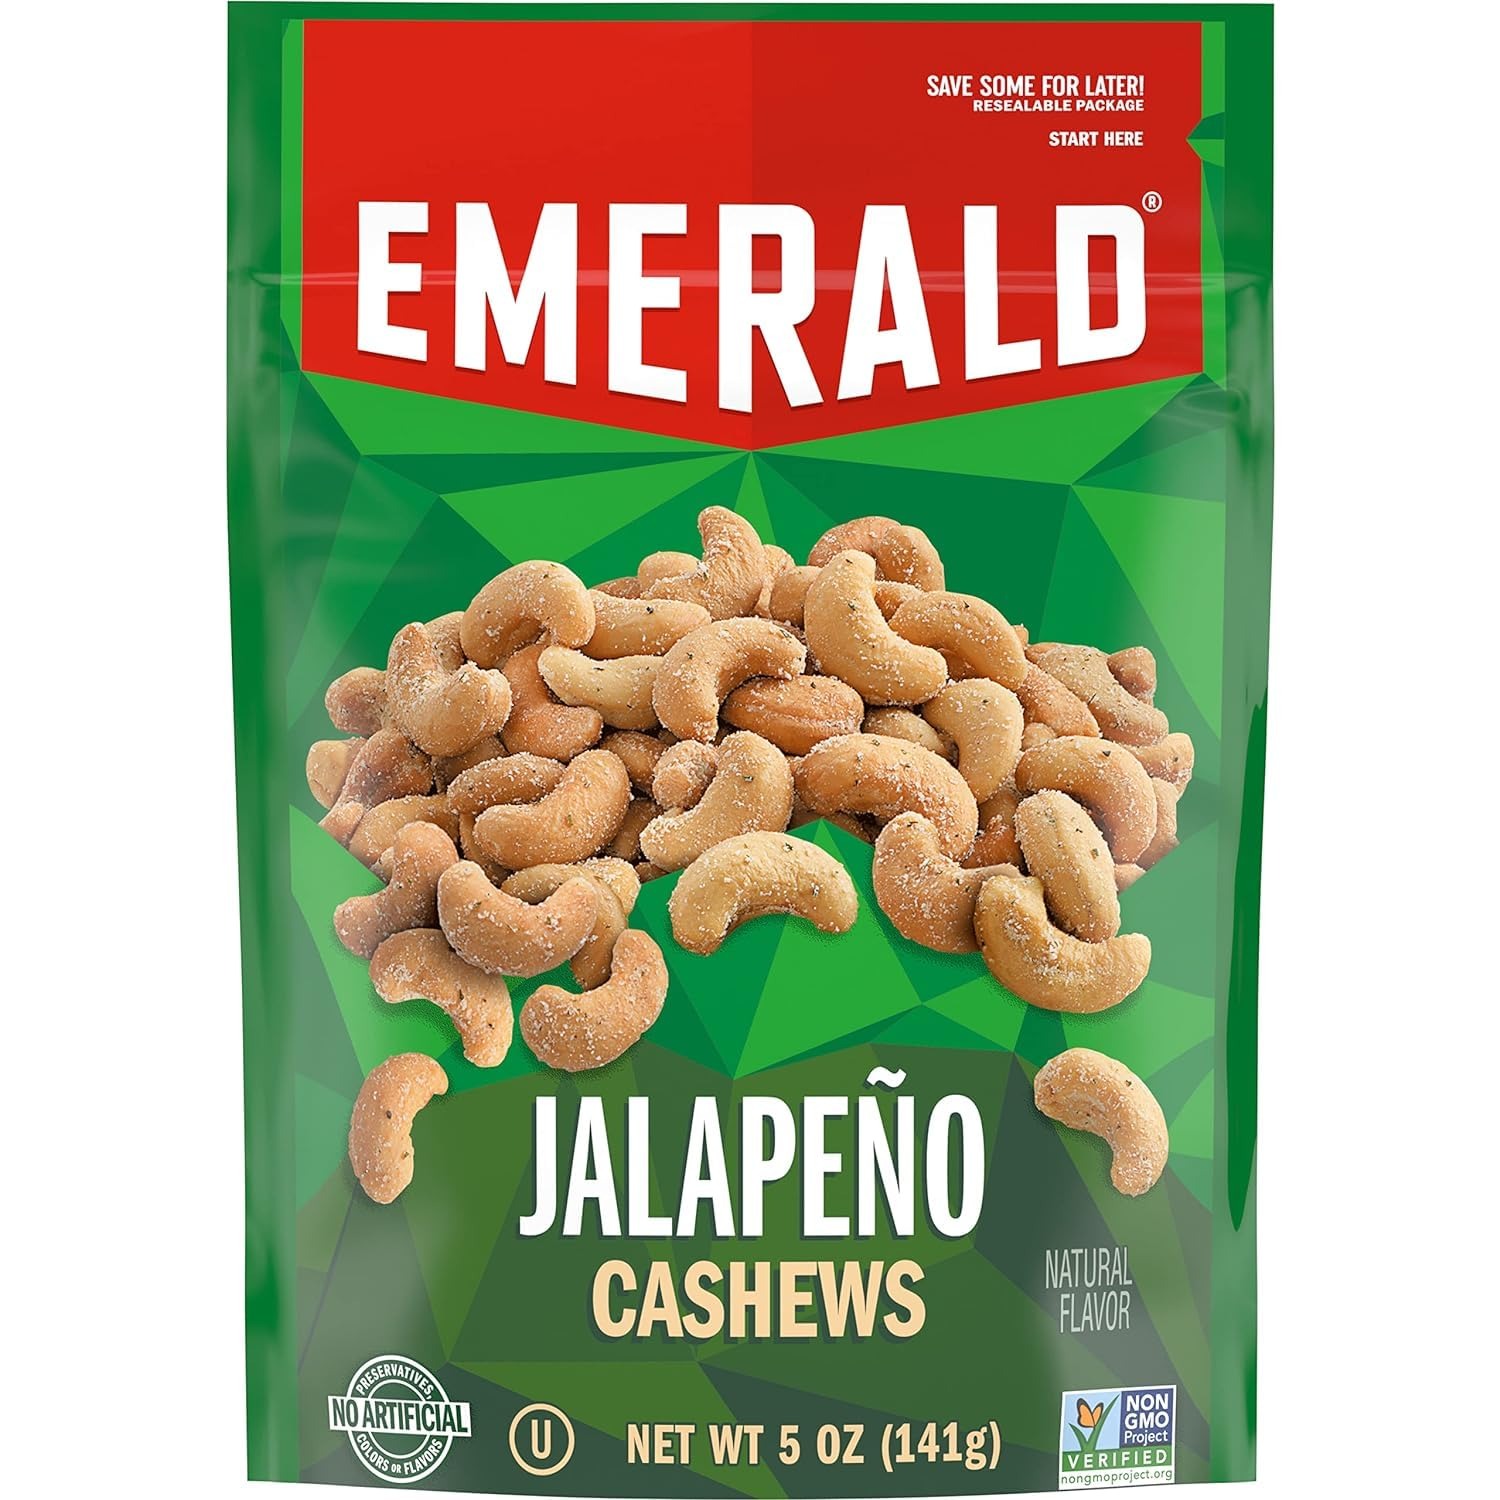
Item Name: Emerald Nuts, Jalapeno Cashews, 5 Oz, Resealable Bag (Pack of 12)
Bullet Point 1: SPICE UP THE FLAVOR: Drop a fiery bomb on your cashew cravings with a hot, heaping handful of these spicy jalapeño nuts. It’s another tasty breakthrough from the nutty Nutologists at Emerald!
Bullet Point 2: ONLY THE GOOD STUFF: We source only the tastiest, highest-quality nuts! Our whole cashews are Kosher Certified, non-GMO, and contain no artificial preservatives, flavors or synthetic colors.
Bullet Point 3: A NUTRITIOUS CHOICE: Nuts are the ideal on-the-go, read-to-eat, travel-friendly snack for kids and adults! Our seasoned cashews contain no high fructose corn syrup.
Bullet Point 4: NUTTY SATISFACTION: Every batch is seasoned to righteousness! Our secret is in our unique seasoning blend and distinct taste that each nut provides.
Bullet Point 5: CONVENIENT RESEALABLE BAG: The 5 oz stand-up, recloseable pouch ensures ultimate freshness. Bring these along for a snack or lunch at work, school or home! Ideal for snacking and sharing, these are a must-have for the pantry!
Product Description: ¿Habla cashew caliente? Drop a fiery bomb on your cashew cravings with a hot, heaping handful of these spicy jalapeño nuts. It’s another tasty breakthrough from the nutty Nutologists at Emerald. These nuts come in a resealable bag so they stay fresh longer. Since it's non-GMO, Kosher Certified, and contains no artificial preservatives, flavors or synthetic colors, it's a snack you'll feel good about! These convenient resealable bags are perfect for a better-for-you snack anytime. Emerald sources only the tastiest, highest-quality nuts. Our unique seasoning and the distinct flavor of each nut makes for a truly satisfying snack. Whether you want a great-tasting snack or a treat you’re proud to serve to your guests, you can count on Emerald Nuts. Whatever the occasion, Emerald has the specific nut you are looking for.
Value: 60.0
Unit: Ounce

Price: 15.28